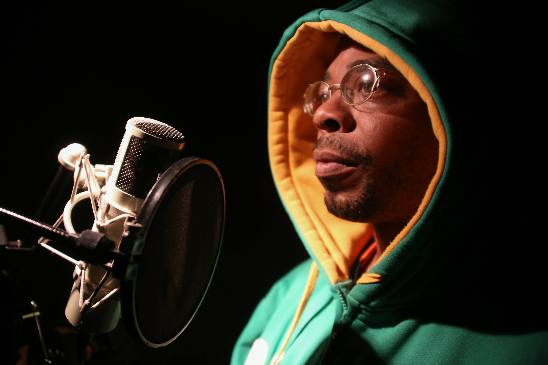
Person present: Yes